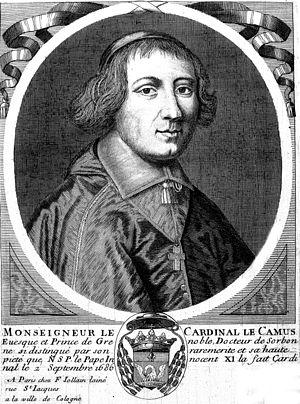
issu du fond iconographique de la bibliothèque de reims.
Étienne Le Camus, né à Paris le 24 septembre 1632 et décédé à Grenoble le 12 septembre 1707, est un cardinal français, évêque de Grenoble de 1671 à sa mort.
La Chartreuse Notre-Dame des Écouges, en latin : Domus Excubiarium, ou Notre-Dame-des-Surveillants est un ancien monastère de l'ordre des Chartreux qui a été fondé en 1116 en Dauphiné de Viennois, aujourd'hui en Isère, dans le massif du Vercors, sur le territoire de la commune de Saint-Gervais.